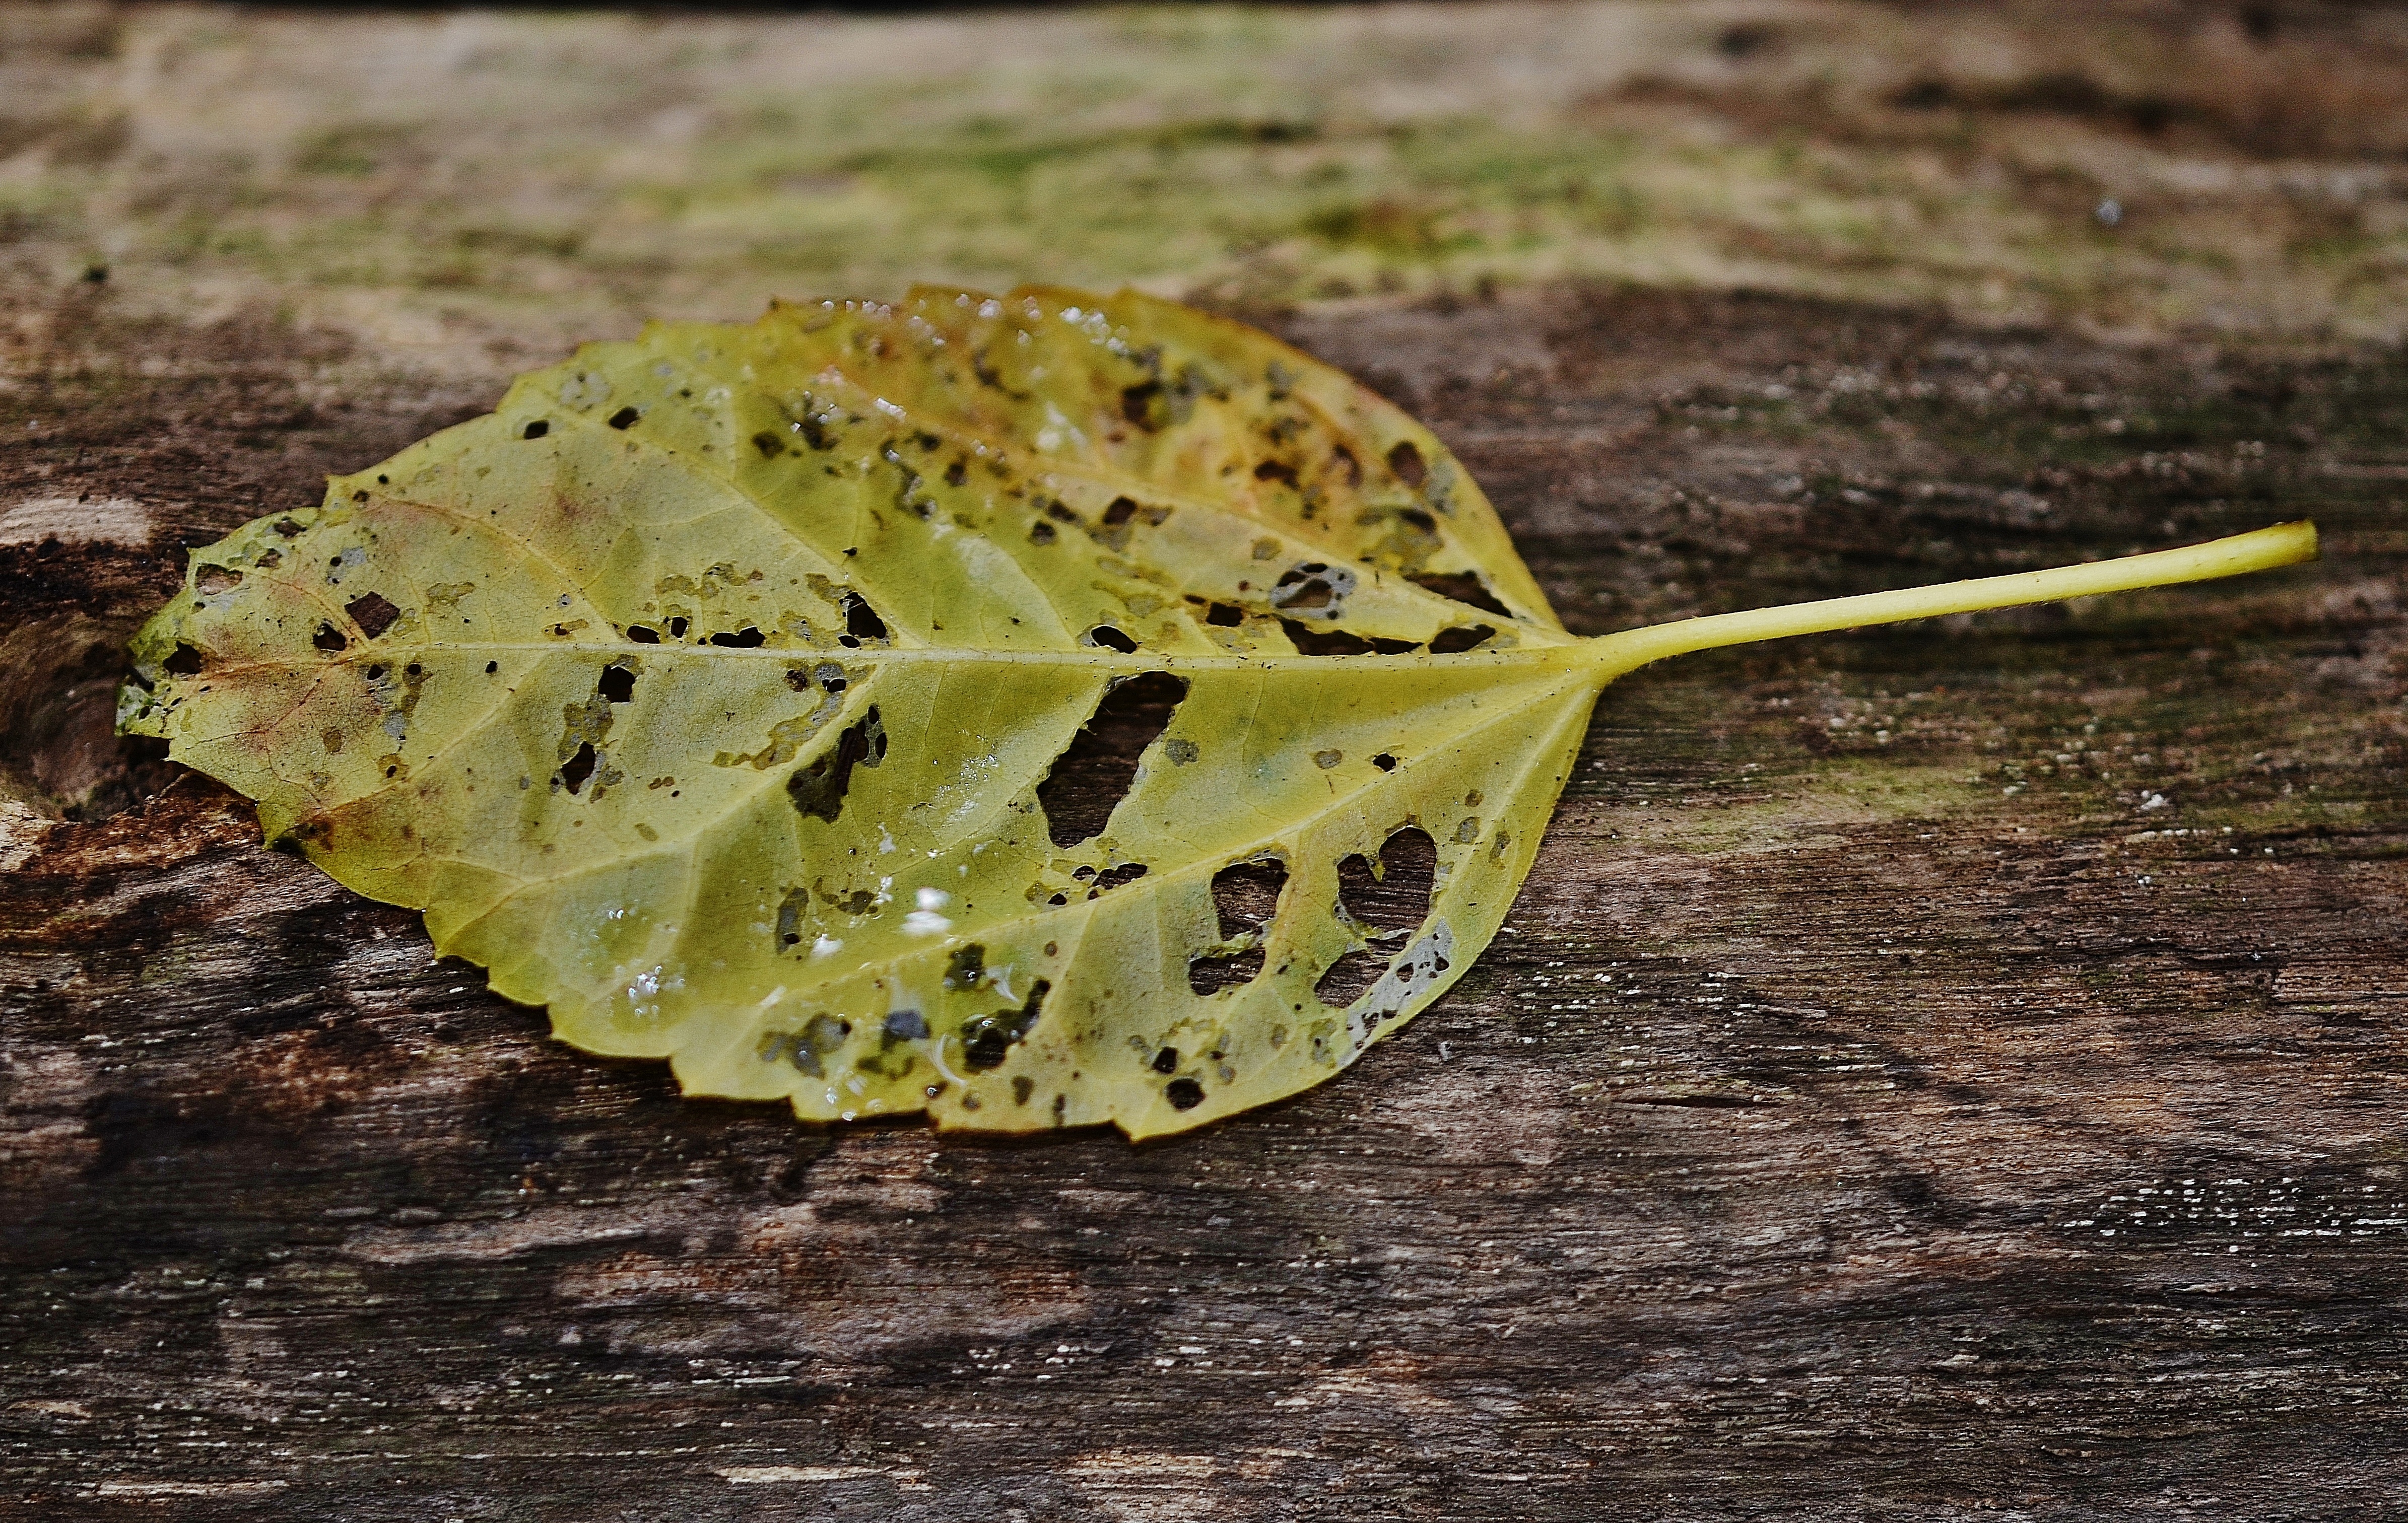
tree, nature, plant, leaf, wildlife, green, macro, natural, flora, leaves, macro photography, organism, plant pathology, terrestrial animal